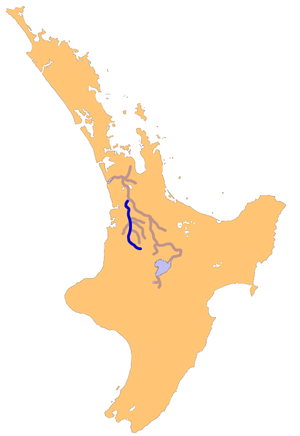
La rivière Waipa est un cours d’eau situé dans la région de Waikato dans l’Île du Nord de la Nouvelle-Zélande.